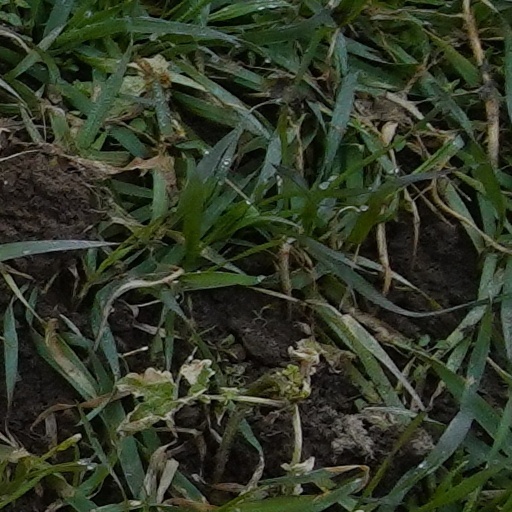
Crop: wheat